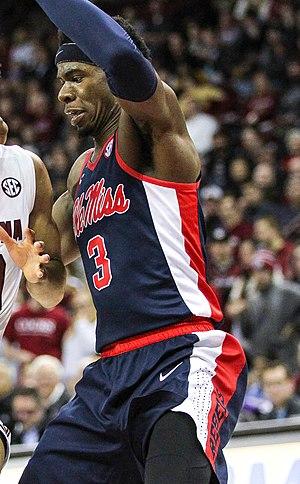
Terence B. Davis II, né le 16 mai 1997 à Southaven dans le Mississippi, est un joueur de basket-ball américain évoluant au poste d'arrière voire de meneur.